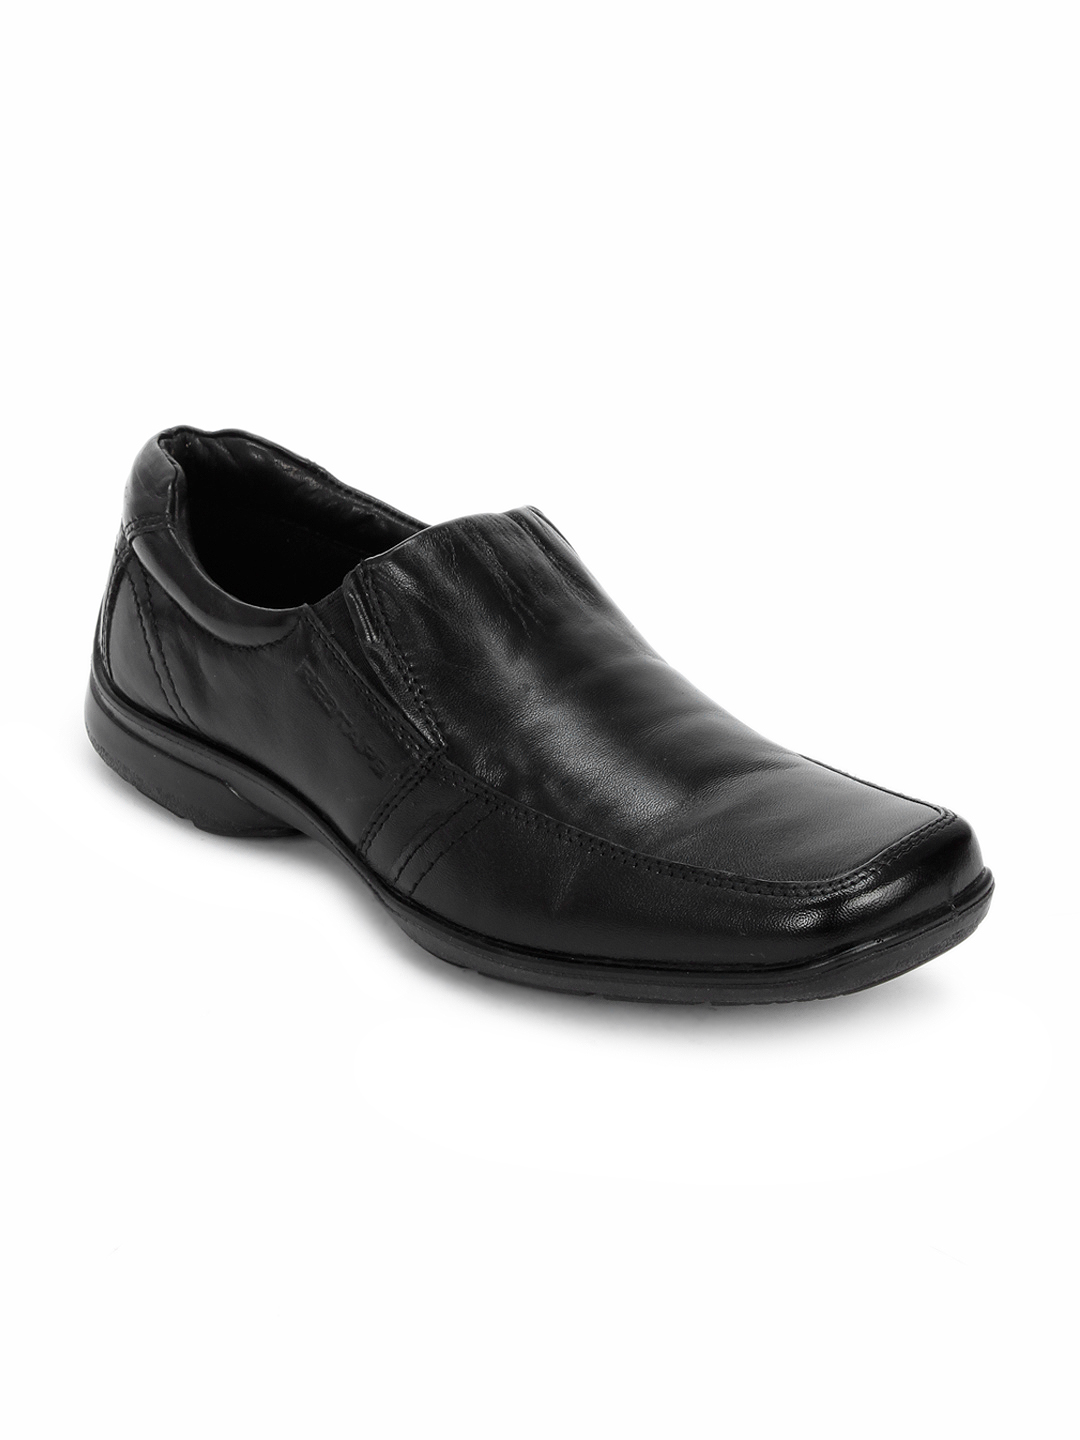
Red Tape Men Black Formal Shoes
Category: Footwear / Shoes / Formal Shoes
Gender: Men
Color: Black
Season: Winter 2018
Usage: Formal